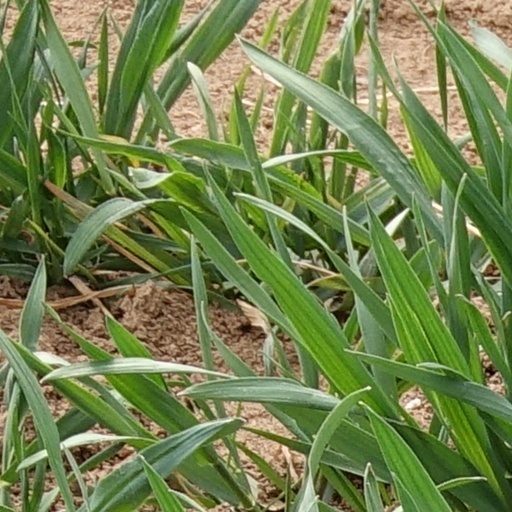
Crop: wheat